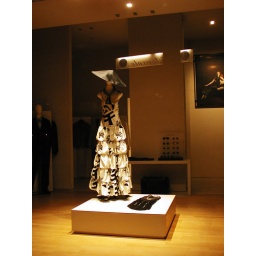
A dress in a shop window